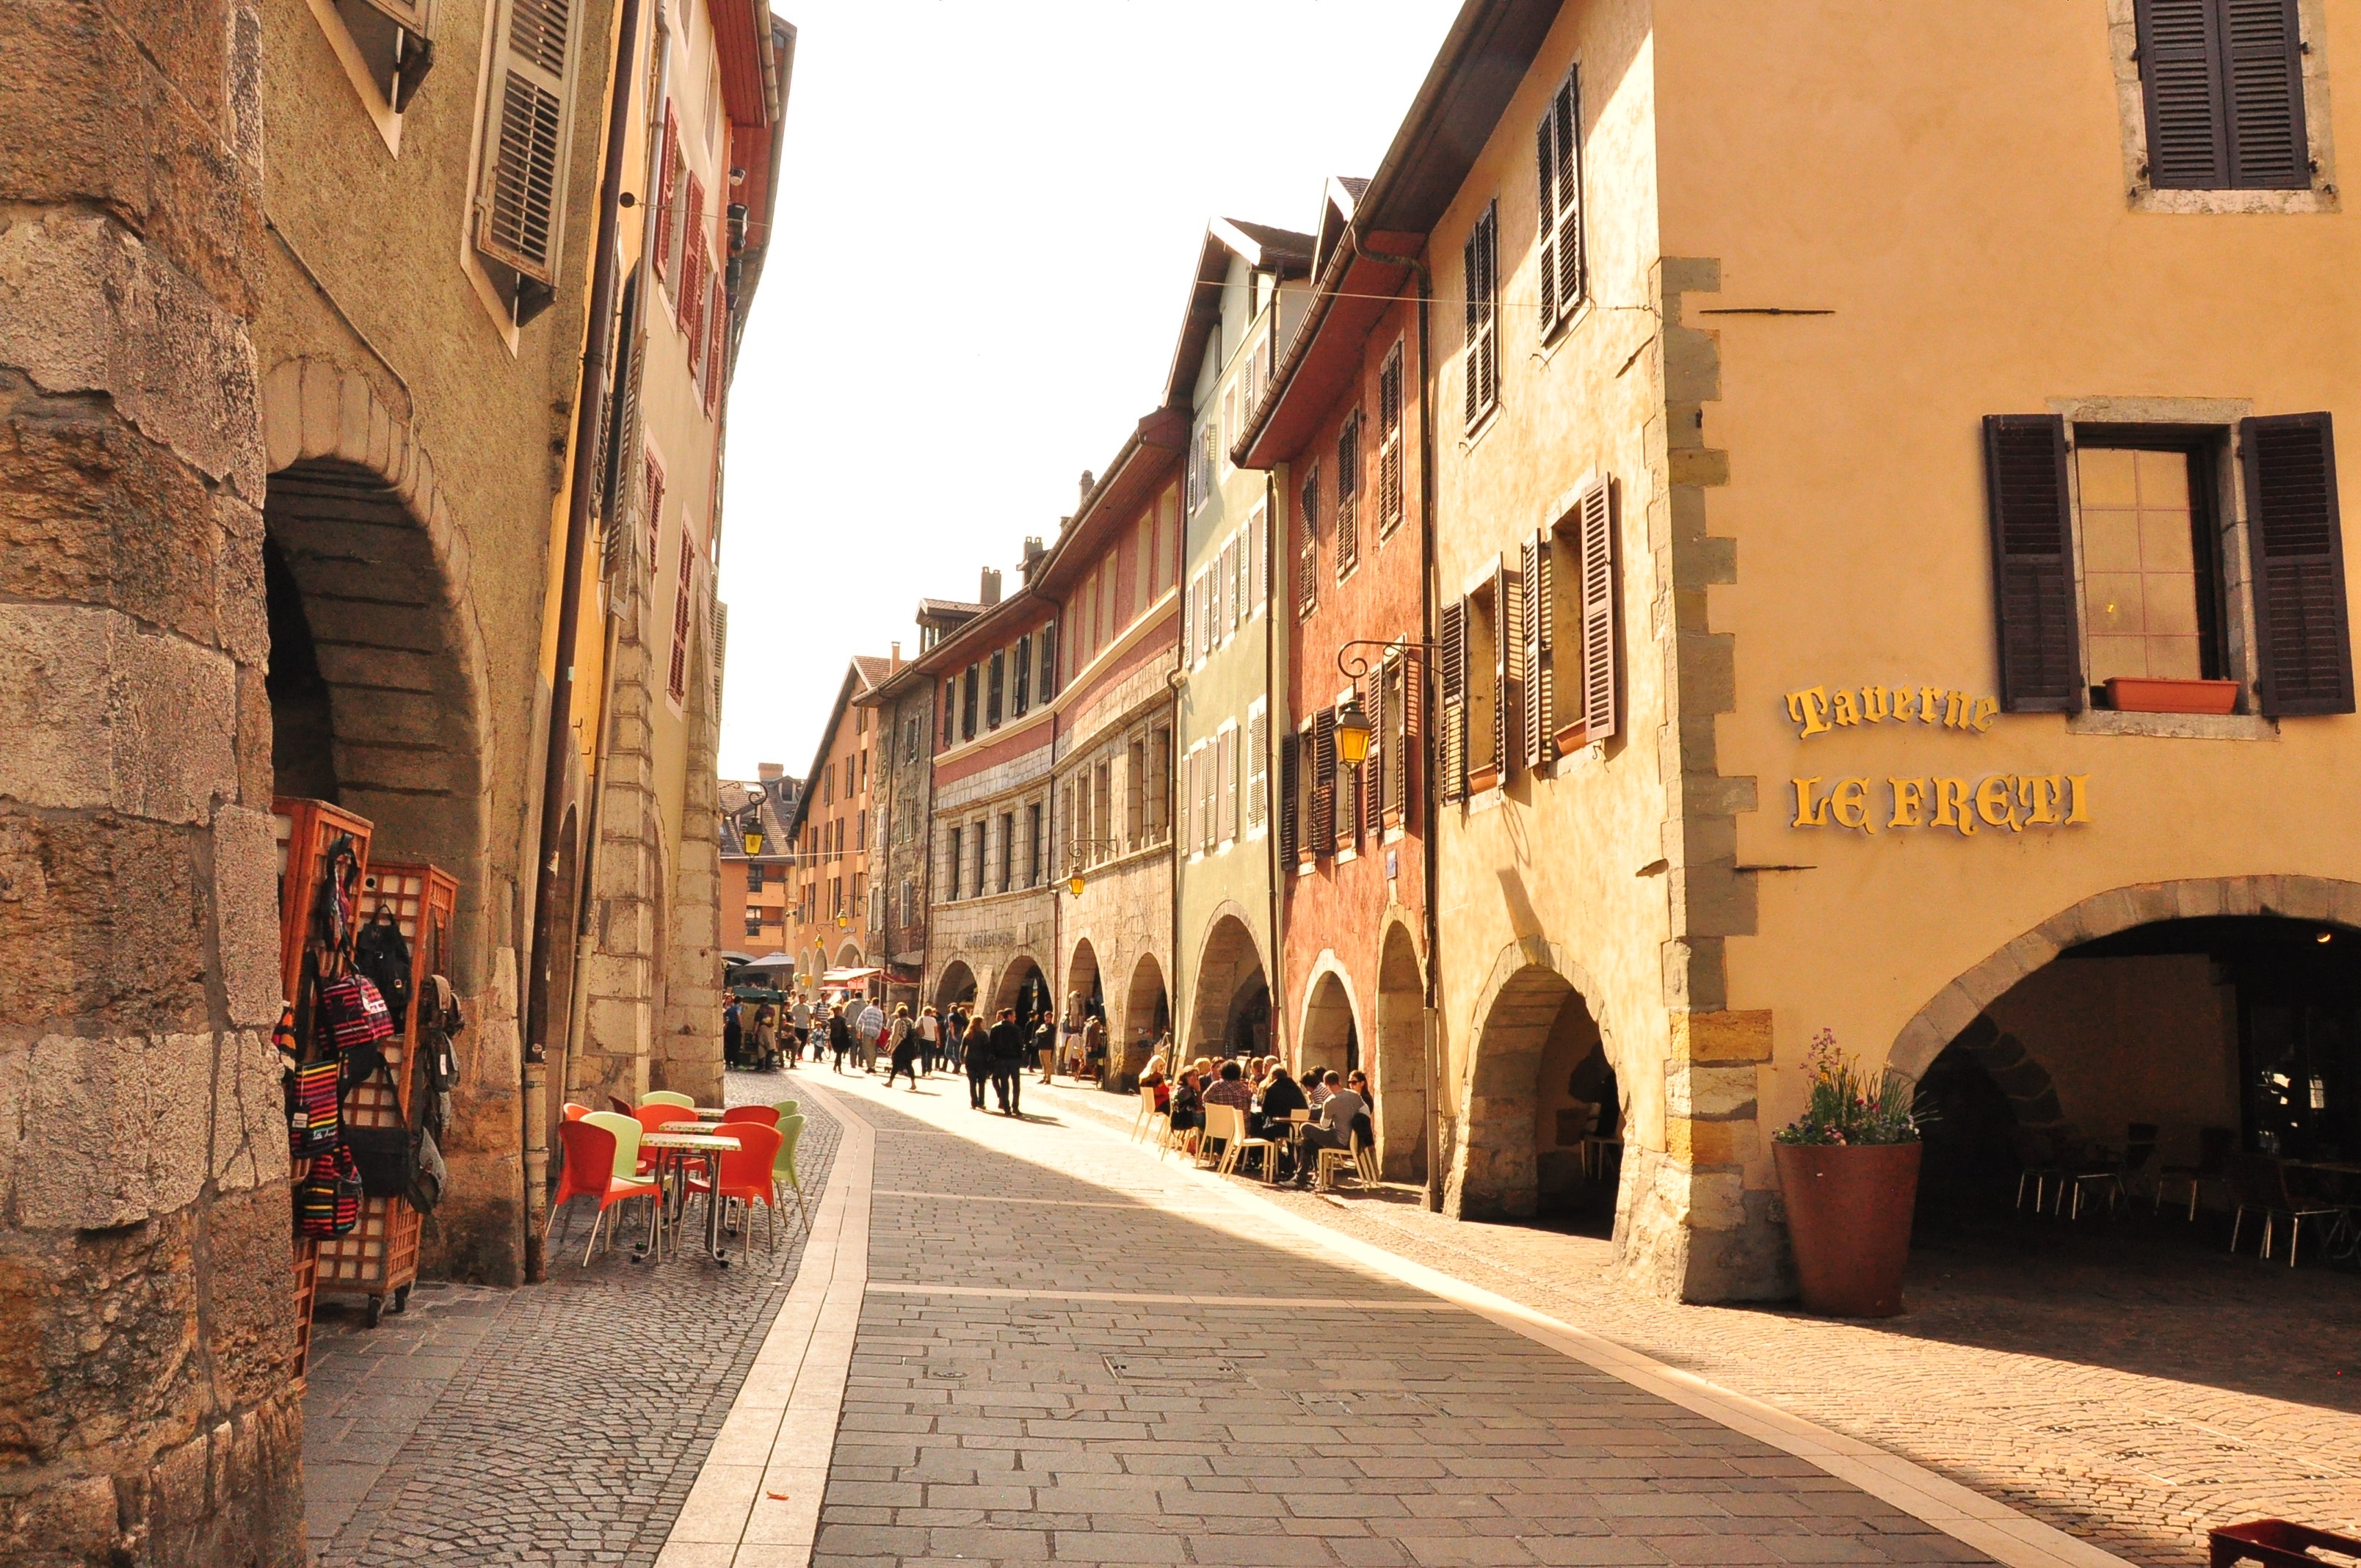
landscape, road, street, town, alley, vacation, travel, village, france, europe, tourism, infrastructure, neighbourhood, ancient history, human settlement